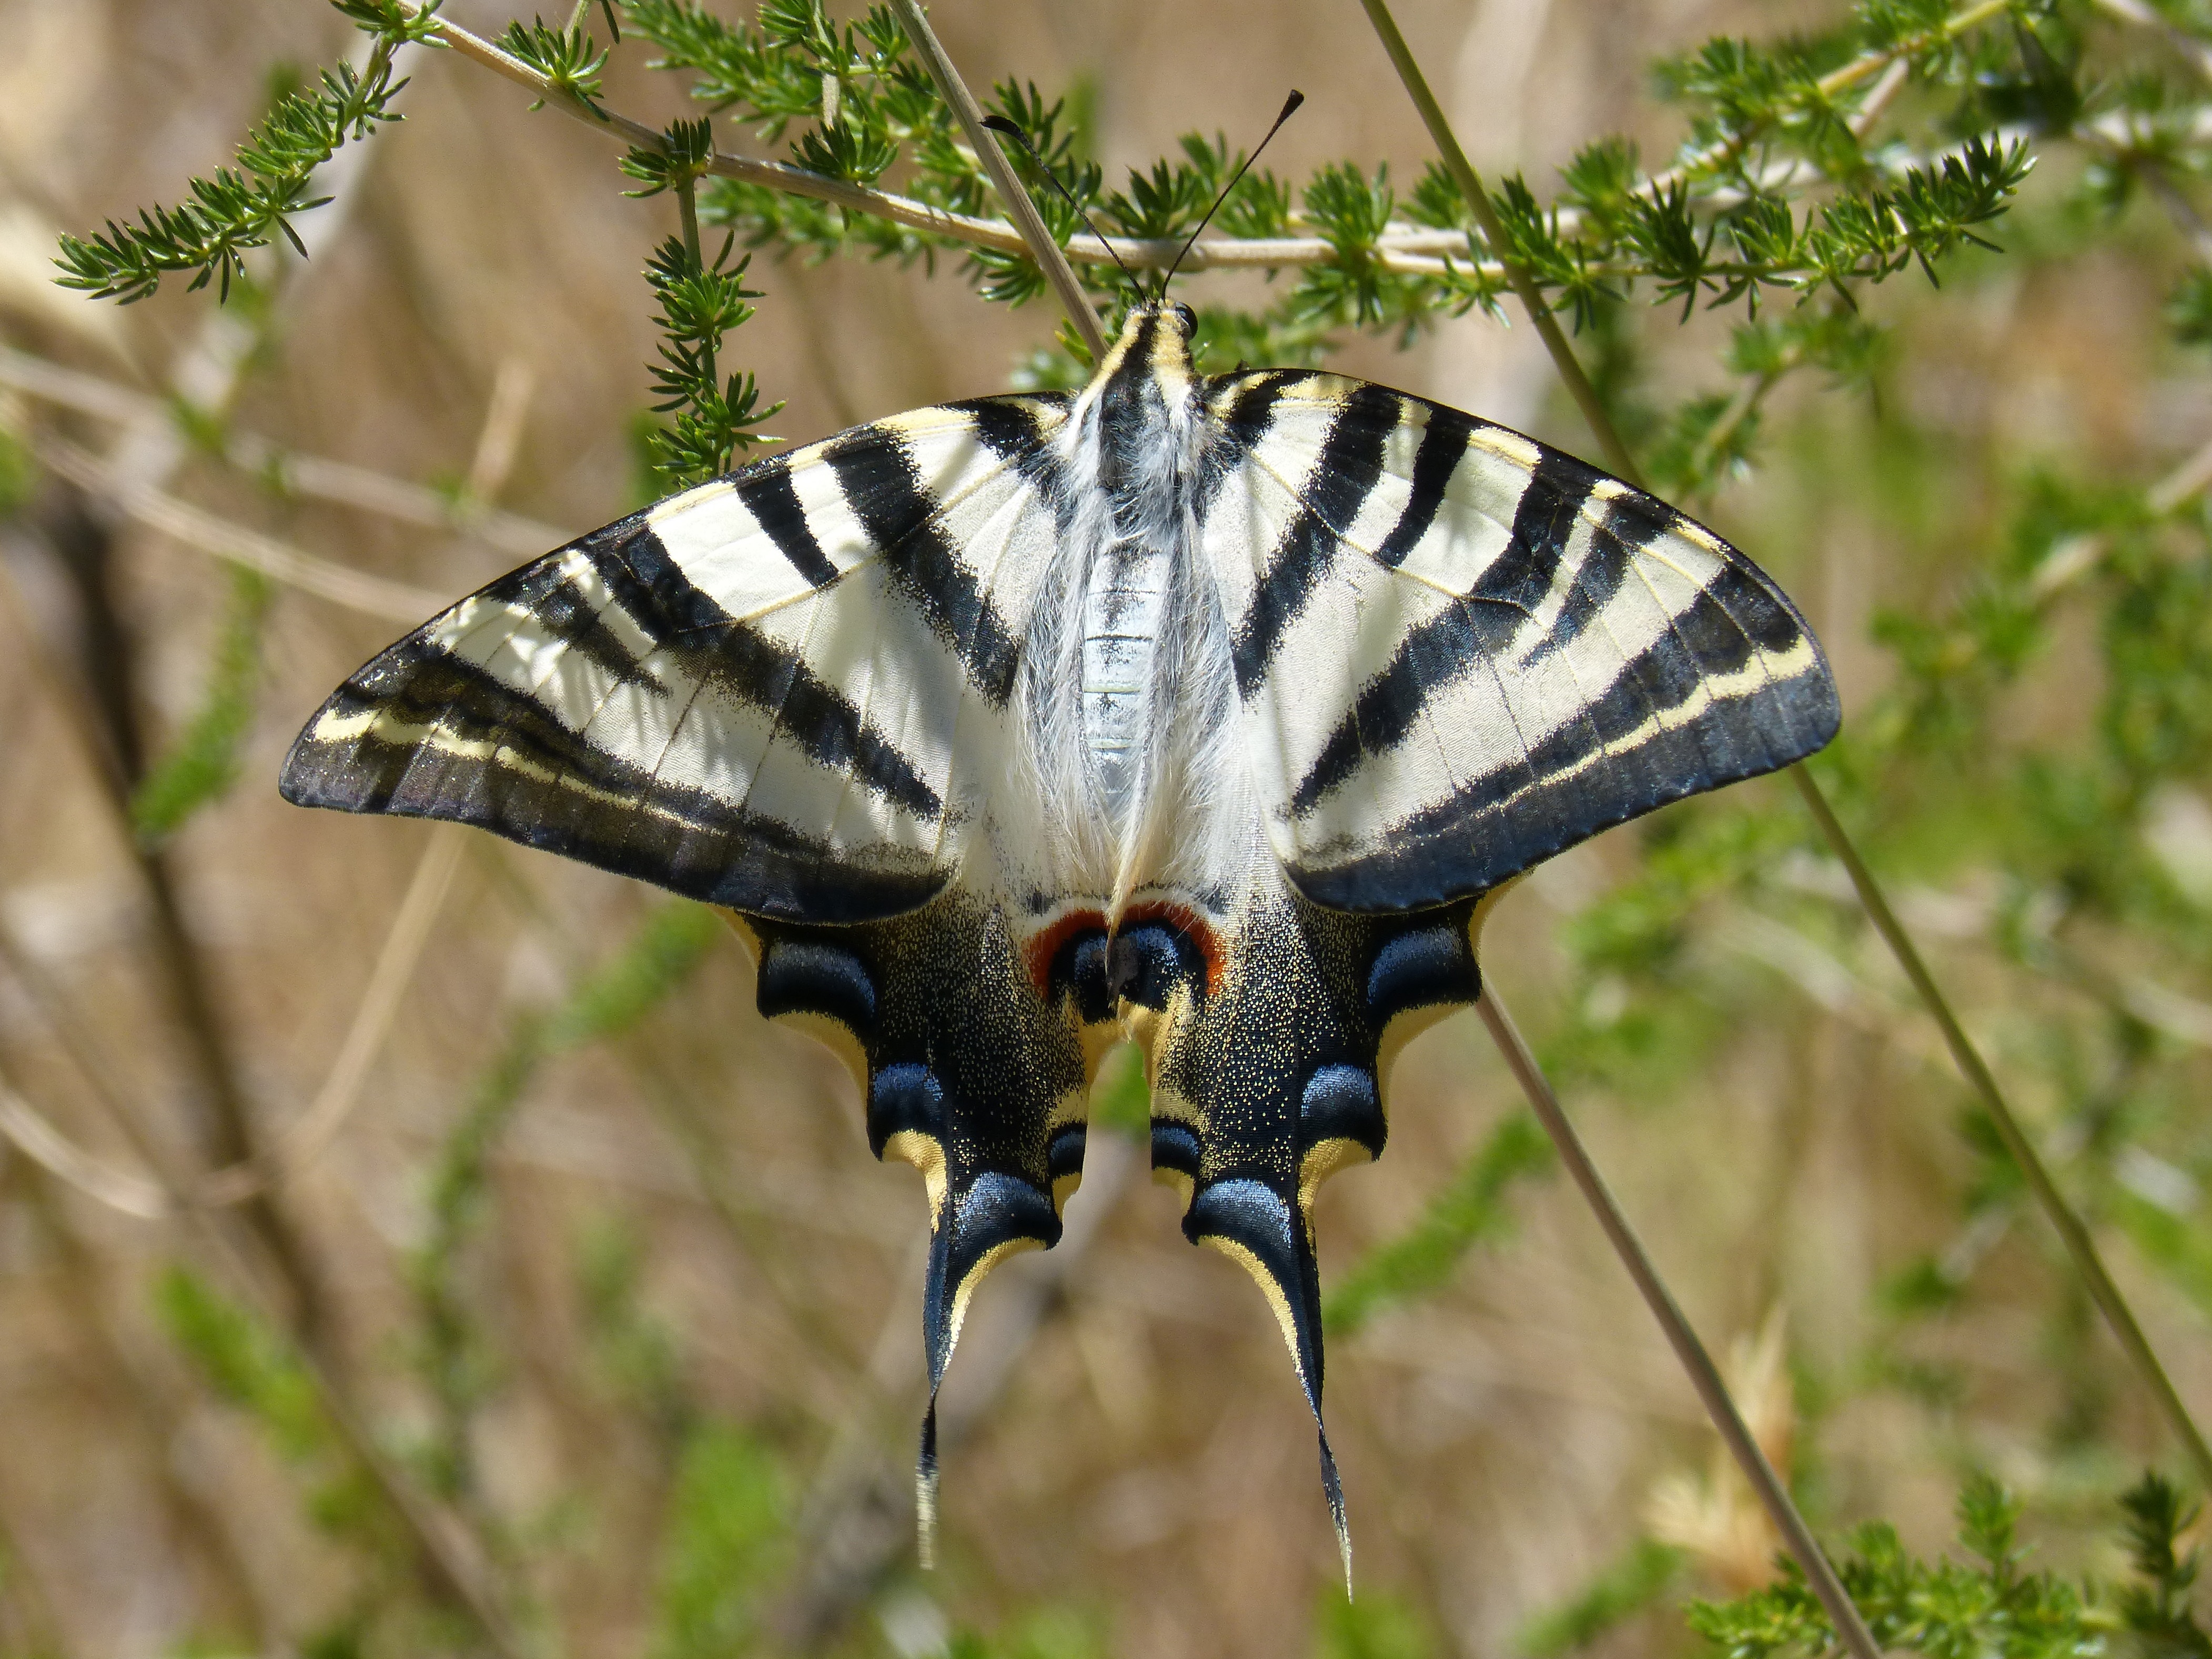
nature, wing, flower, wildlife, insect, butterfly, fauna, invertebrate, close up, monarch butterfly, beauty, detail, machaon, macro photography, arthropod, papilio machaon, butterfly queen, pollinator, moths and butterflies, lycaenid, brush footed butterfly